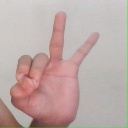
अक्षर: ण